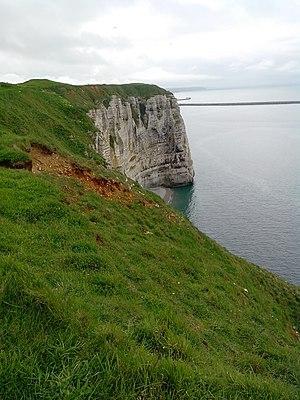
Le cap d'Antifer est un cap de France, en Seine-Maritime, dont les falaises de craie s'avancent dans la Manche au nord du Havre et juste au sud-ouest d'Étretat.